Summon Night

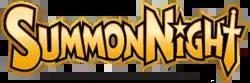

is a series of role-playing video games, mixed with elements of a visual novel based dating sim. The series is primarily developed by Flight-Plan, published by Banpresto, and owned by Bandai Namco Entertainment. The character designs are by Izuka Takeshi. The series has had six main line entries, and seven spin-off entries, spanning the PlayStation, PlayStation 2, PlayStation 4, PlayStation Portable, PlayStation Vita, Game Boy Advance and Nintendo DS video game consoles.